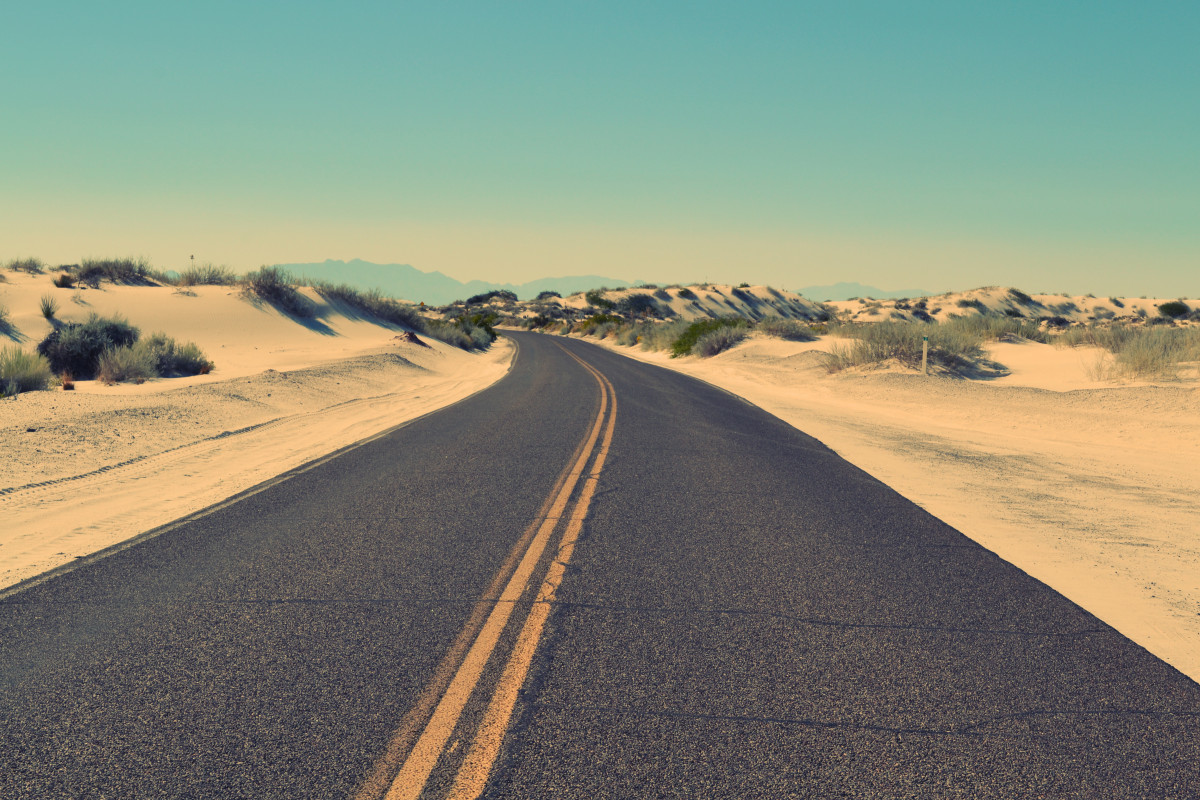
Tags: sand, horizon, morning, desert, dune, highway, asphalt, pavement, road trip, infrastructure, habitat, road surface